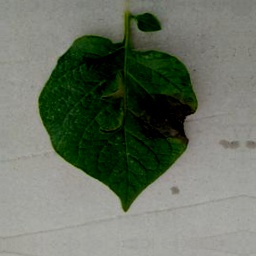
Etiqueta: Late Blight